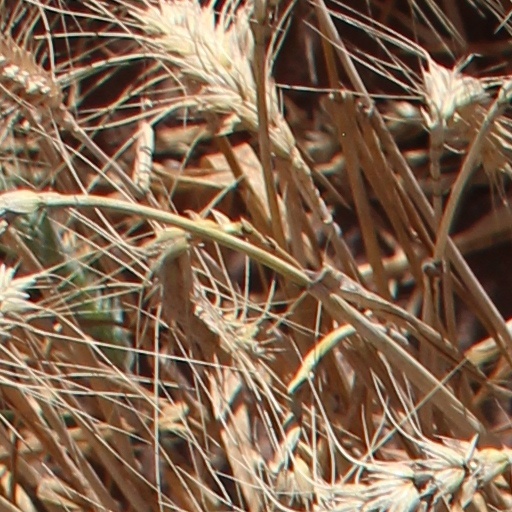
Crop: wheat